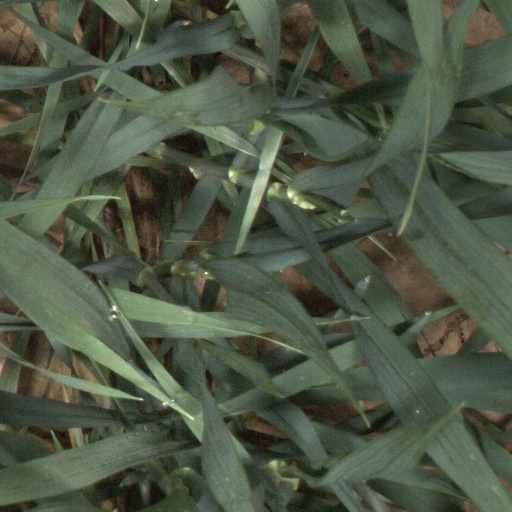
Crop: wheat